Néstor Combin

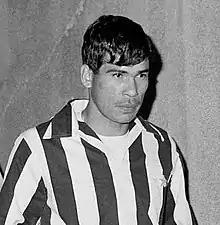
Combín with Juventus in the 1964–65 season

Néstor Combin (born 29 December 1940) is a former professional footballer who played as a striker. Born in Argentina, he spent most of his professional career in France, most notably with Lyon, and represented the France national team at international level. He was dubbed "La Foudre" (The Lightning) in France, for his speed, and "Il Selvaggio" (the Savage) in Italy, for his fighting spirit.